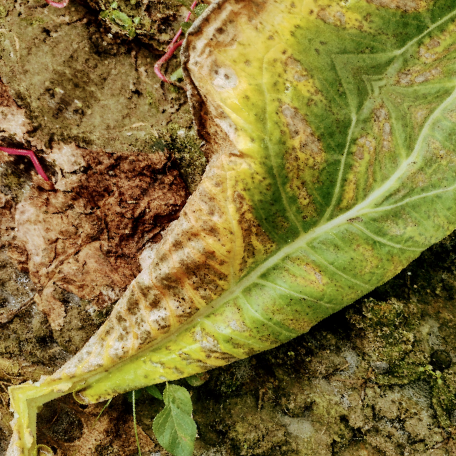
Label: Downy Mildew